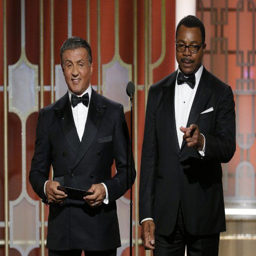
actors at an event for awards